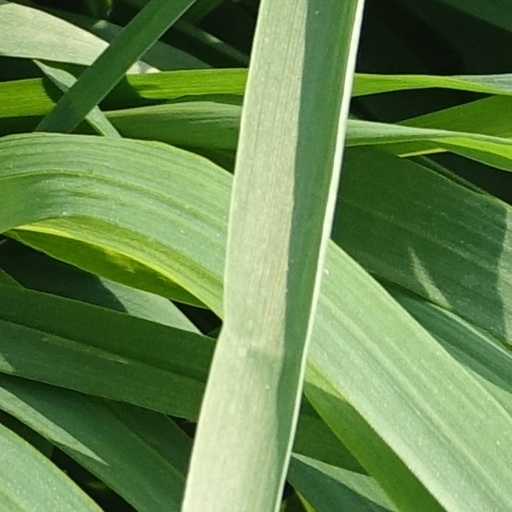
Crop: wheat